'68 (film)

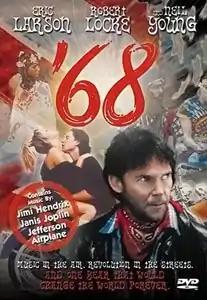
DVD cover

'68 is a 1988 drama film directed by Steven Kovacs. The film follows a full year of a Hungarian family living in San Francisco in 1968.